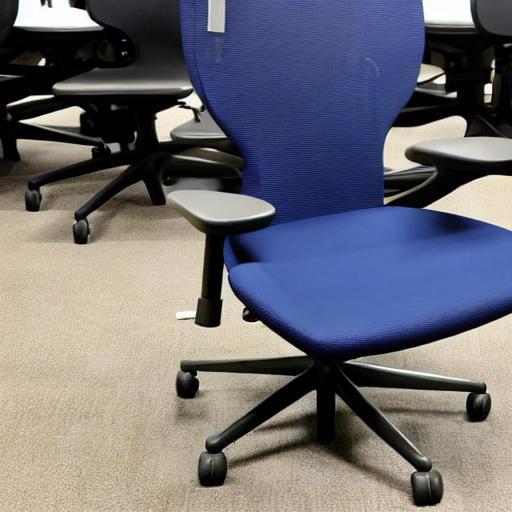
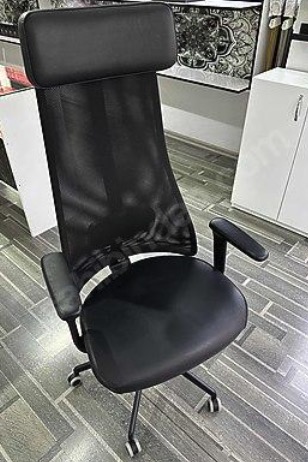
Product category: items_chair
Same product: no